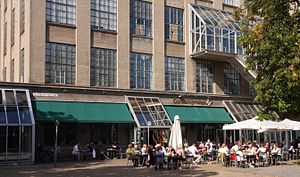
Brandts Klædefabrik
Café Biografen
Brandts Klædefabrik er et historisk bygningskompleks i centrum af Odense, og betegnes som byens helt centrale kulturcenter, bl.a. fordi området også huser nogle af byens mest markante kulturinstitutioner. Området er omkranset af den tidligere virksomhed Brandts Klædefabriks gamle bygninger som stammer helt tilbage fra starten af 1900-tallet.